The Mystery of Edwin Drood (musical)

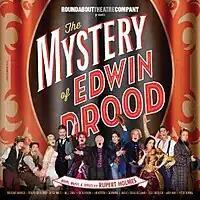
The 2012 cast recording

On January 29, 2013, a recording featuring the 2012 cast of the Broadway revival was released by DRG Records in a 2-disc set and as a digital download. DRG Records describes the recording as "the complete musical program on 2 compact discs" for the first time. Differences between this recording and the original recording include confessions from all eight possible murderers, two versions of "Out on a Limerick" (Bazzard and Helena), the lovers' reprise of "Perfect Strangers" (featuring a combination of Princess Puffer & Deputy, Helena & Neville, and Rosa & Durdles), a revised "Ceylon" (which now incorporates "A British Subject"), a previously cut song ("An English Music Hall") as the new opening for Act II, and the "Opium Den Ballet". Holmes penned the liner notes for the album that will reflect new material and revisions. Holmes also re-orchestrated the production for a 19-piece orchestra led by Paul Gemignani.